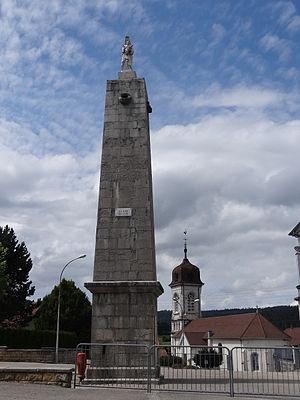
Vaux-et-Chantegrue (Doubs) - Château d'eau dénommé ""la Pyramide"""
Vaux-et-Chantegrue est une commune française située dans le département du Doubs en région Bourgogne-Franche-Comté. Ses habitants sont appelés les Valchantois.